Su Shi

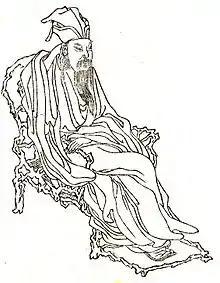
A depiction of Su Shi from 1743

Su Shi had three wives. His first wife was Wang Fu (1039–1065) from Sichuan, who was sixteen when they married. She died on the second day of the fifth month 13 years later, after bearing him a son, Su Mai. Heartbroken, Su Shi wrote a memorial, stating that Wang had not just been a virtuous wife, but had also frequently advised him regarding the integrity of his acquaintances during his time as an official.